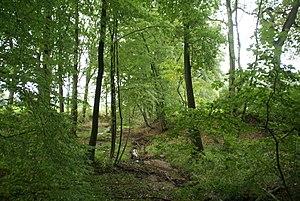
Bergstedt (Allemagne): la Furtbek traversant le parc naturel de Hainesch-Iland